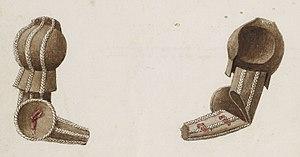
Bras d'arme en acier et en cuir bouilli. Enluminure du Livre des tournois du Roi René d'Anjou, dessins de Barthélemy d'Eyck